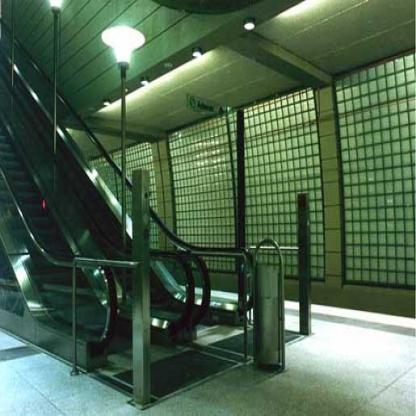
Scene: Indoor